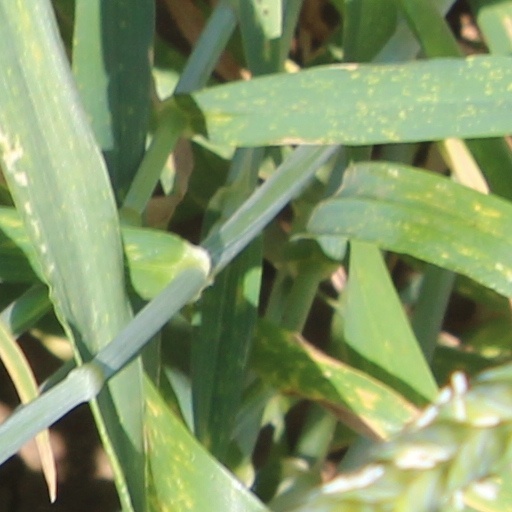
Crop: wheat